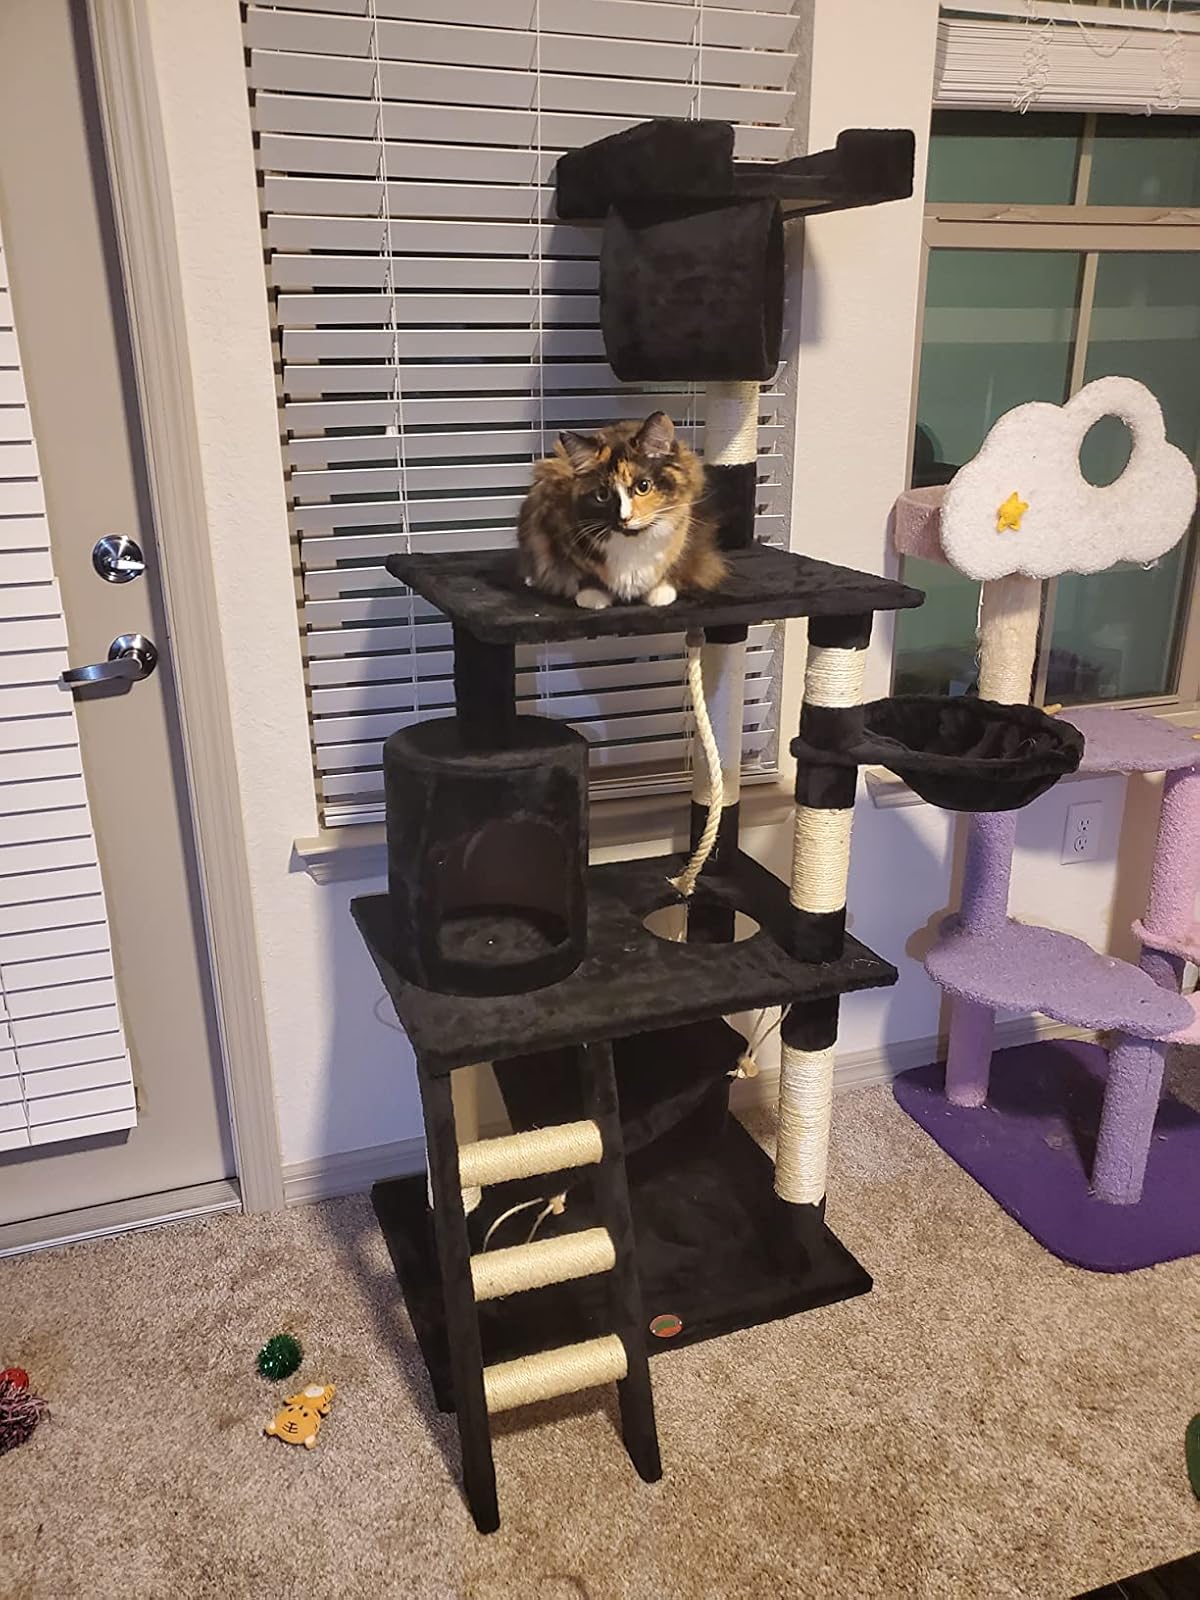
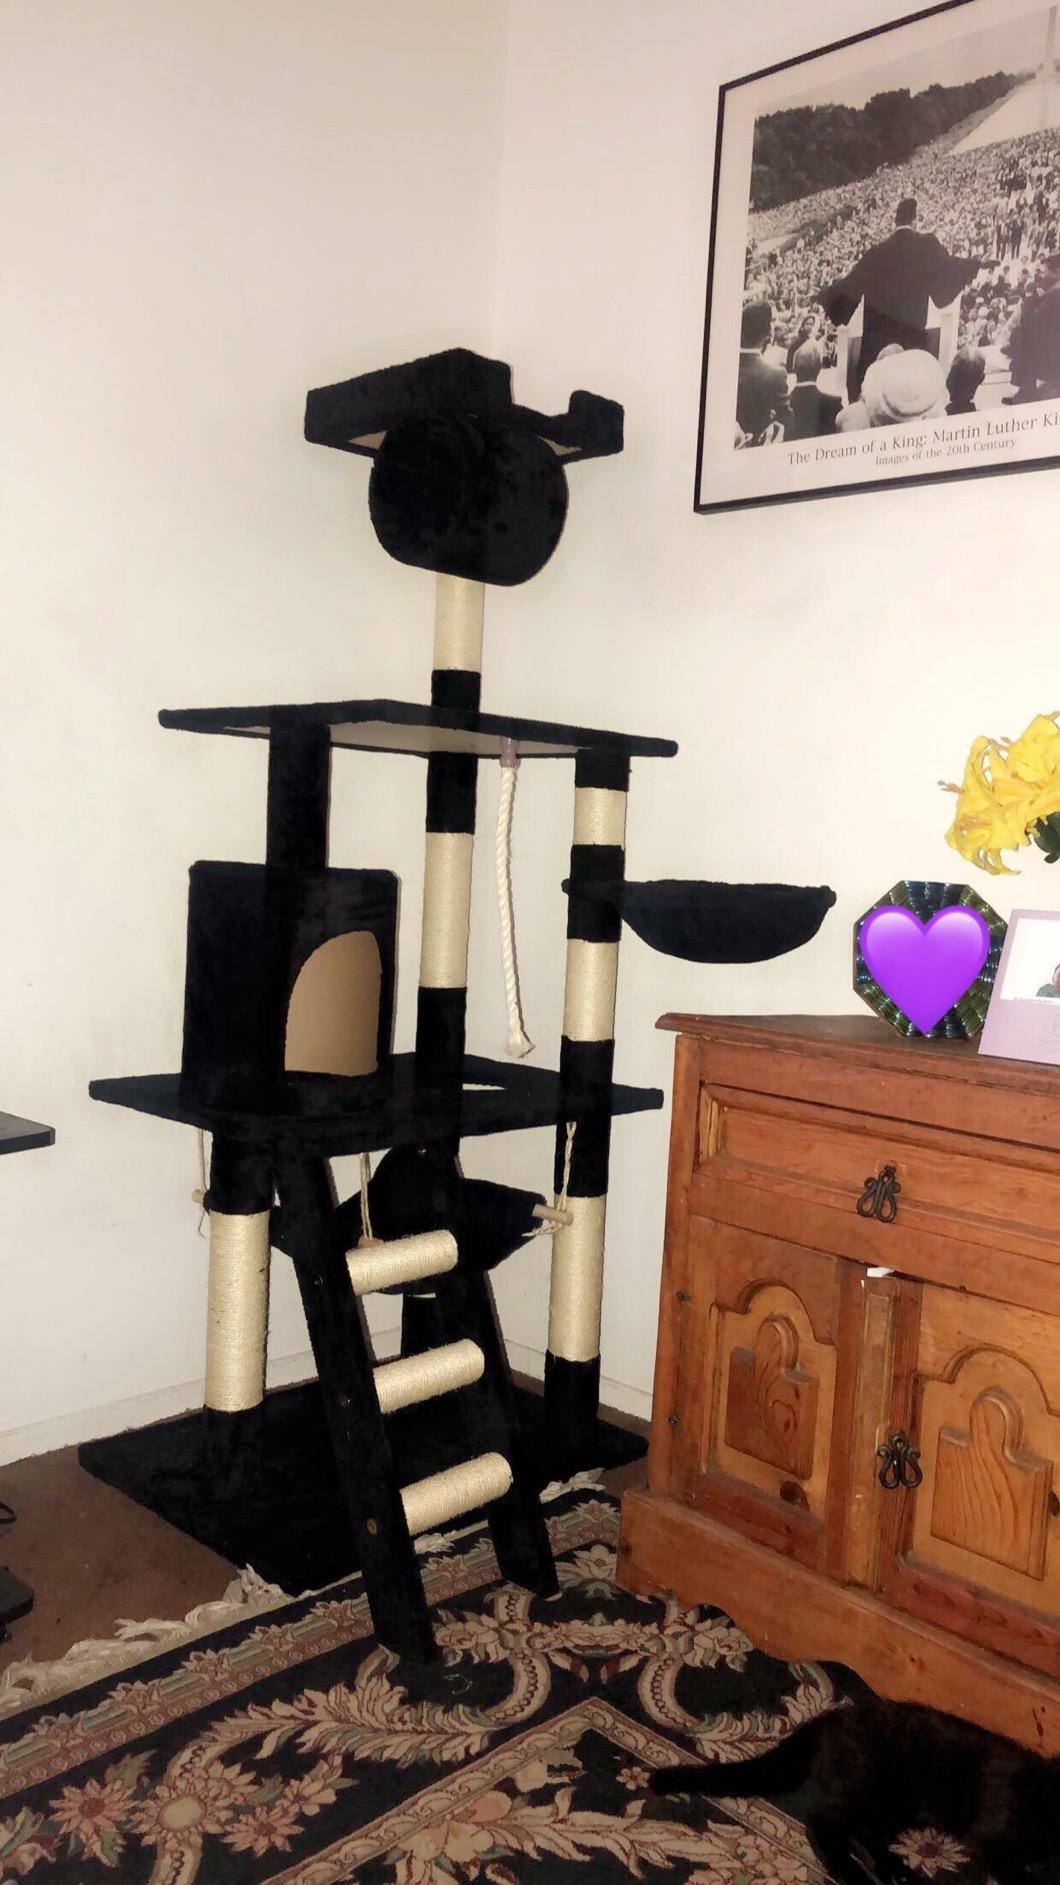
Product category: items_cat tree
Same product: yes